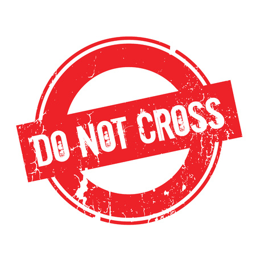
do not cross rubber stamp .